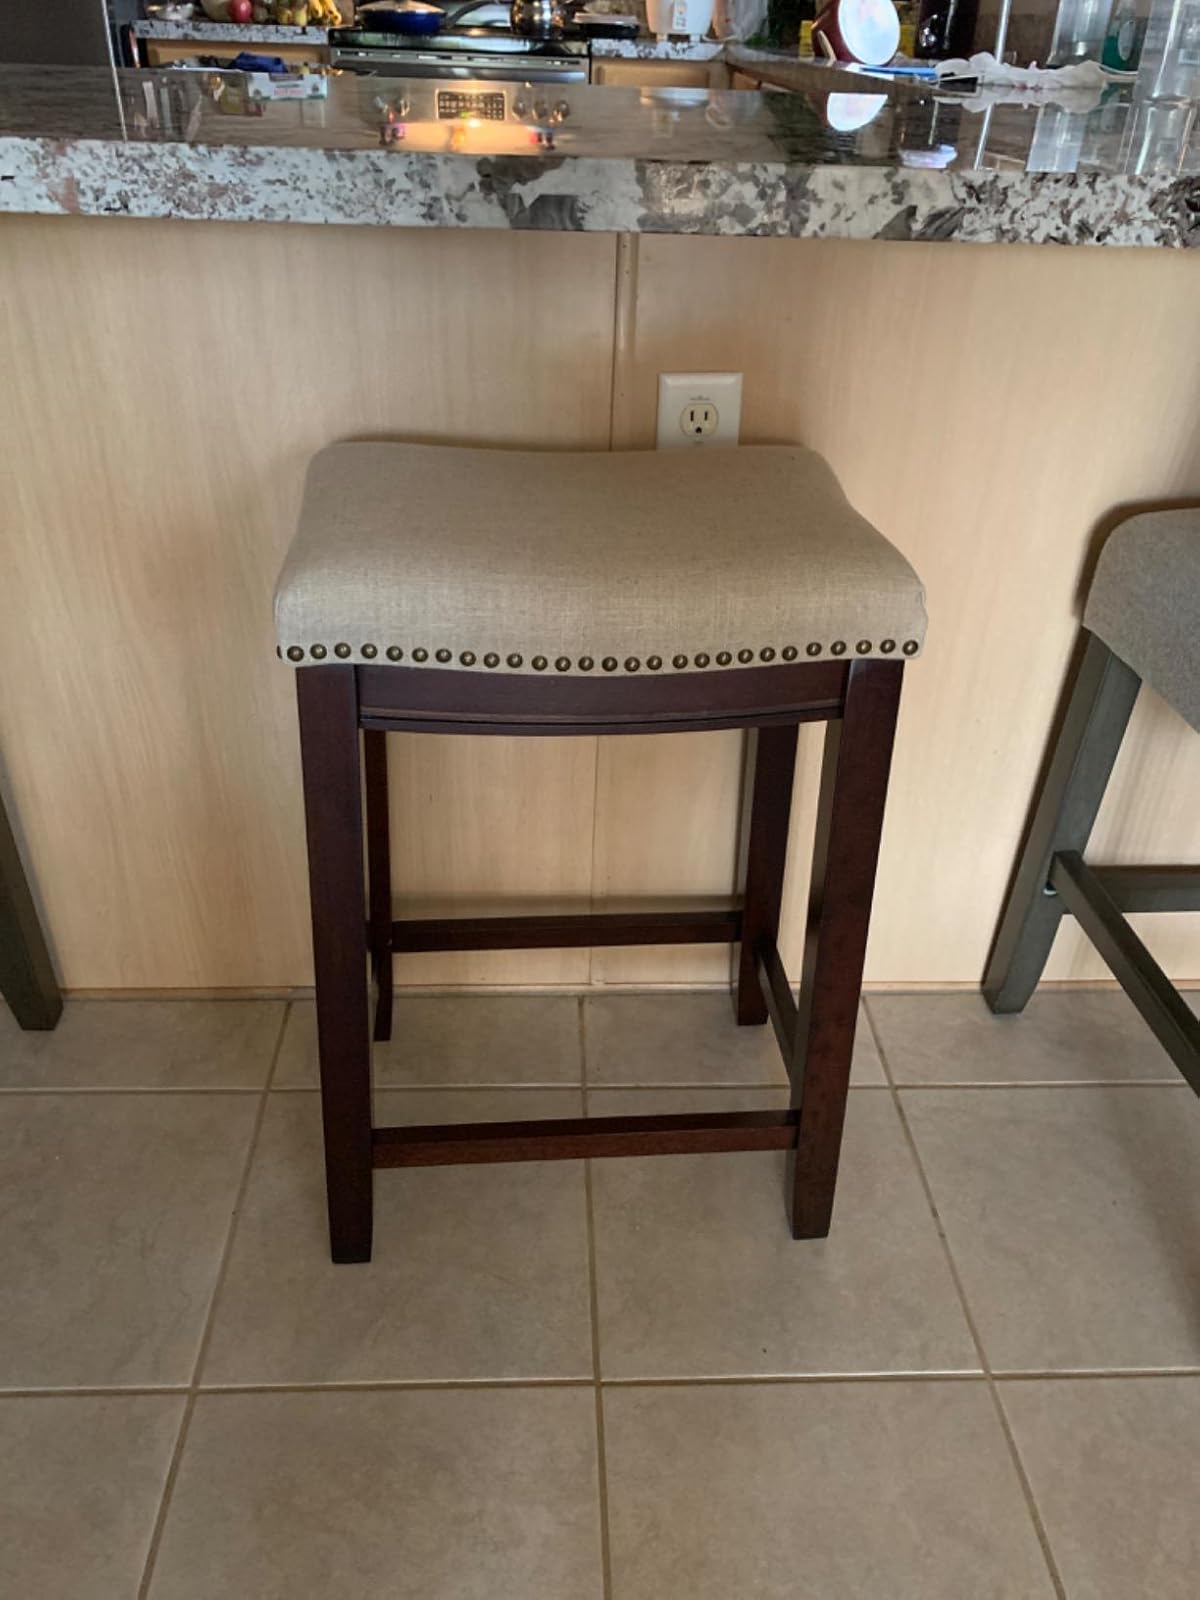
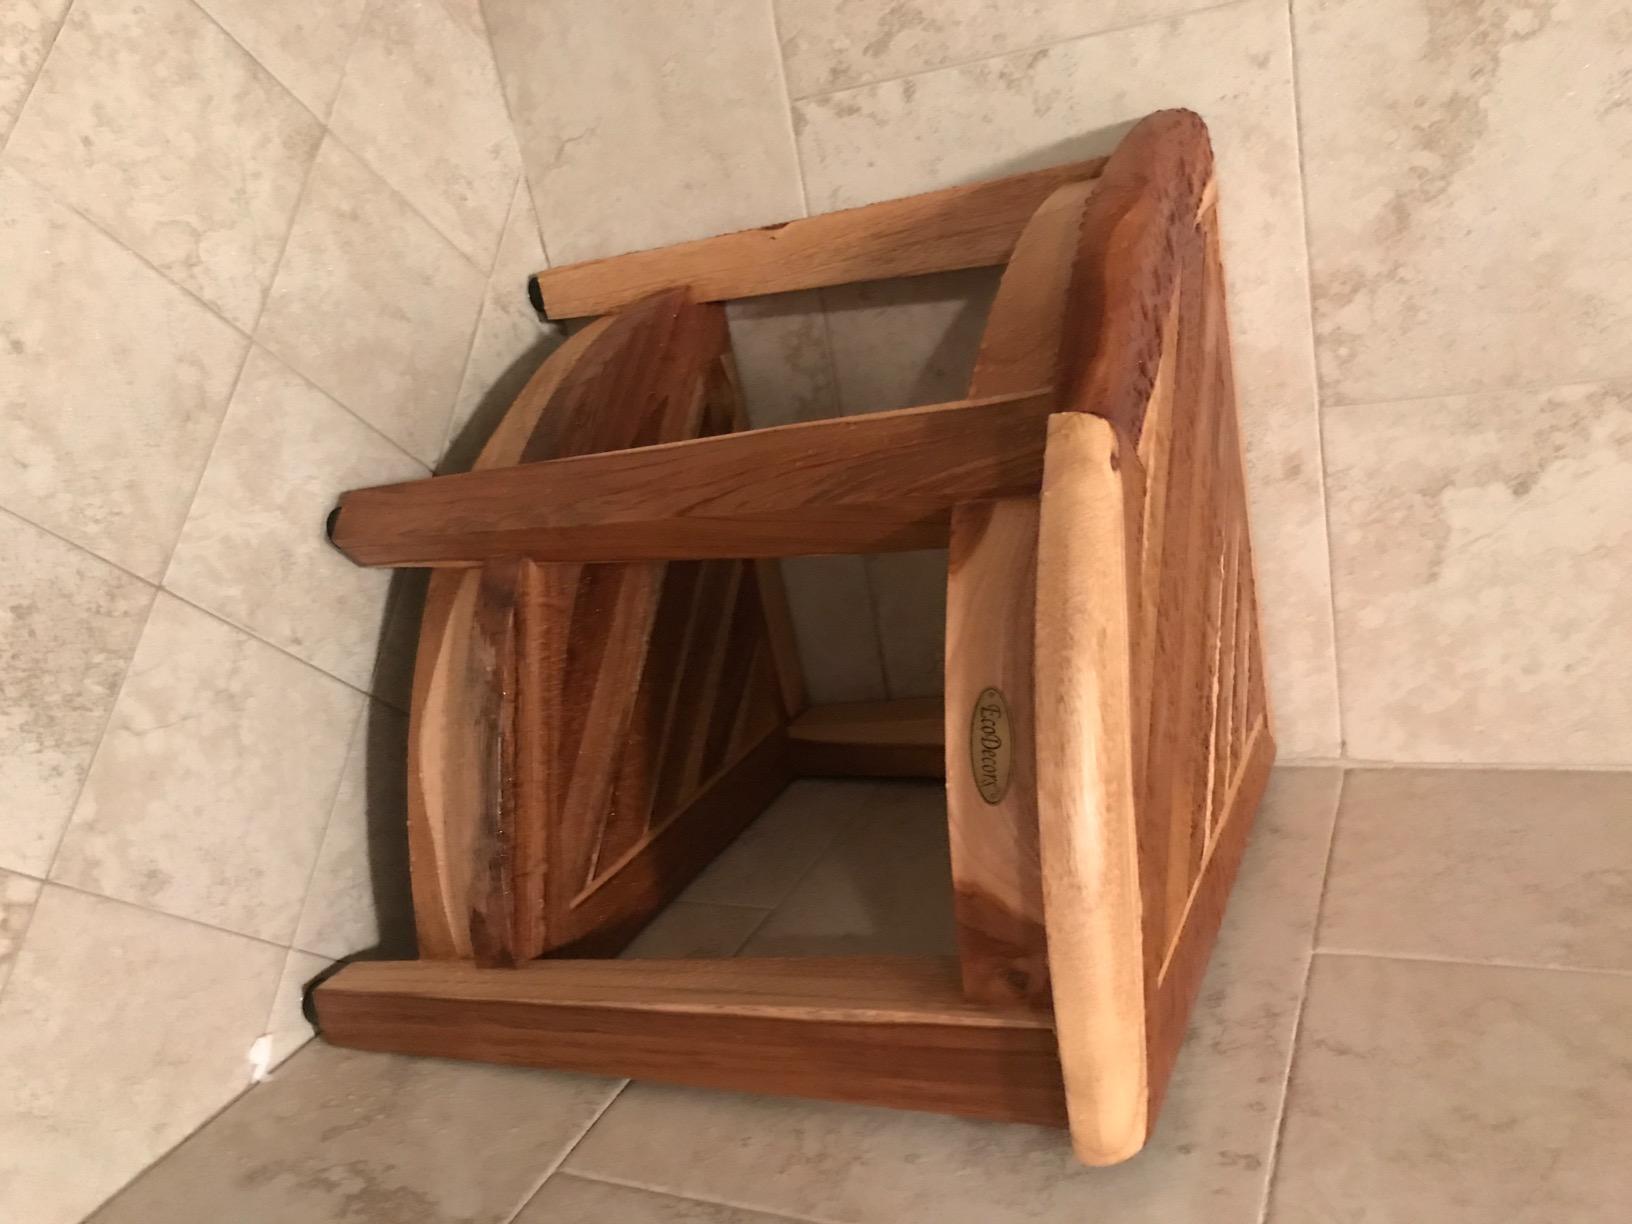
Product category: stool
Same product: no